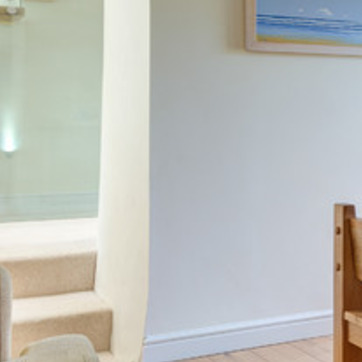
Material: painted